History of the Cross Border Xpress

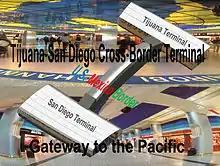
Image 15: Tijuana cross-border terminal concept presented at the Partnership for Prosperity in Washington, D.C., 2002

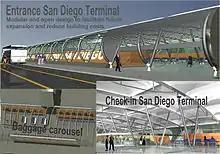
Image 16: Tijuana cross-border terminal modular design concept presented at the Partnership for Prosperity in Washington, D.C. , 2002

In the aftermath of Al-Qaeda's attack on New York's World Trade Center on September 11, 2001, and seeking to showcase cooperation and development between Mexico and the United States, in January 2002, the U.S. Department of State invited Casey Development/Nieders to present the Tijuana cross-border passenger terminal project before the Bush-Fox presidential commission known as the Partnership for Prosperity. As shown by image 15 and image 16, a special booklet and CD were prepared for the Deputy Secretary of the Treasury Kenneth W. Dam, the Under Secretary of State for Economic Growth, Energy, and the Environment Alan Larson, and panel members. The Tijuana cross-border terminal was selected to be part of the Bush-Fox agenda to be presented at the U.S.-Mexico Presidential Summit held in Monterrey, Mexico, on March 22, 2002, which also included a U.N. International Conference on Financing for Development. Both ASA and GAP were unable to make any commitment towards the cross-border passenger terminal, which was then withdrawn from the Presidential summit's agenda.